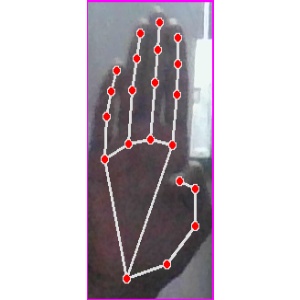
अक्षर: झ